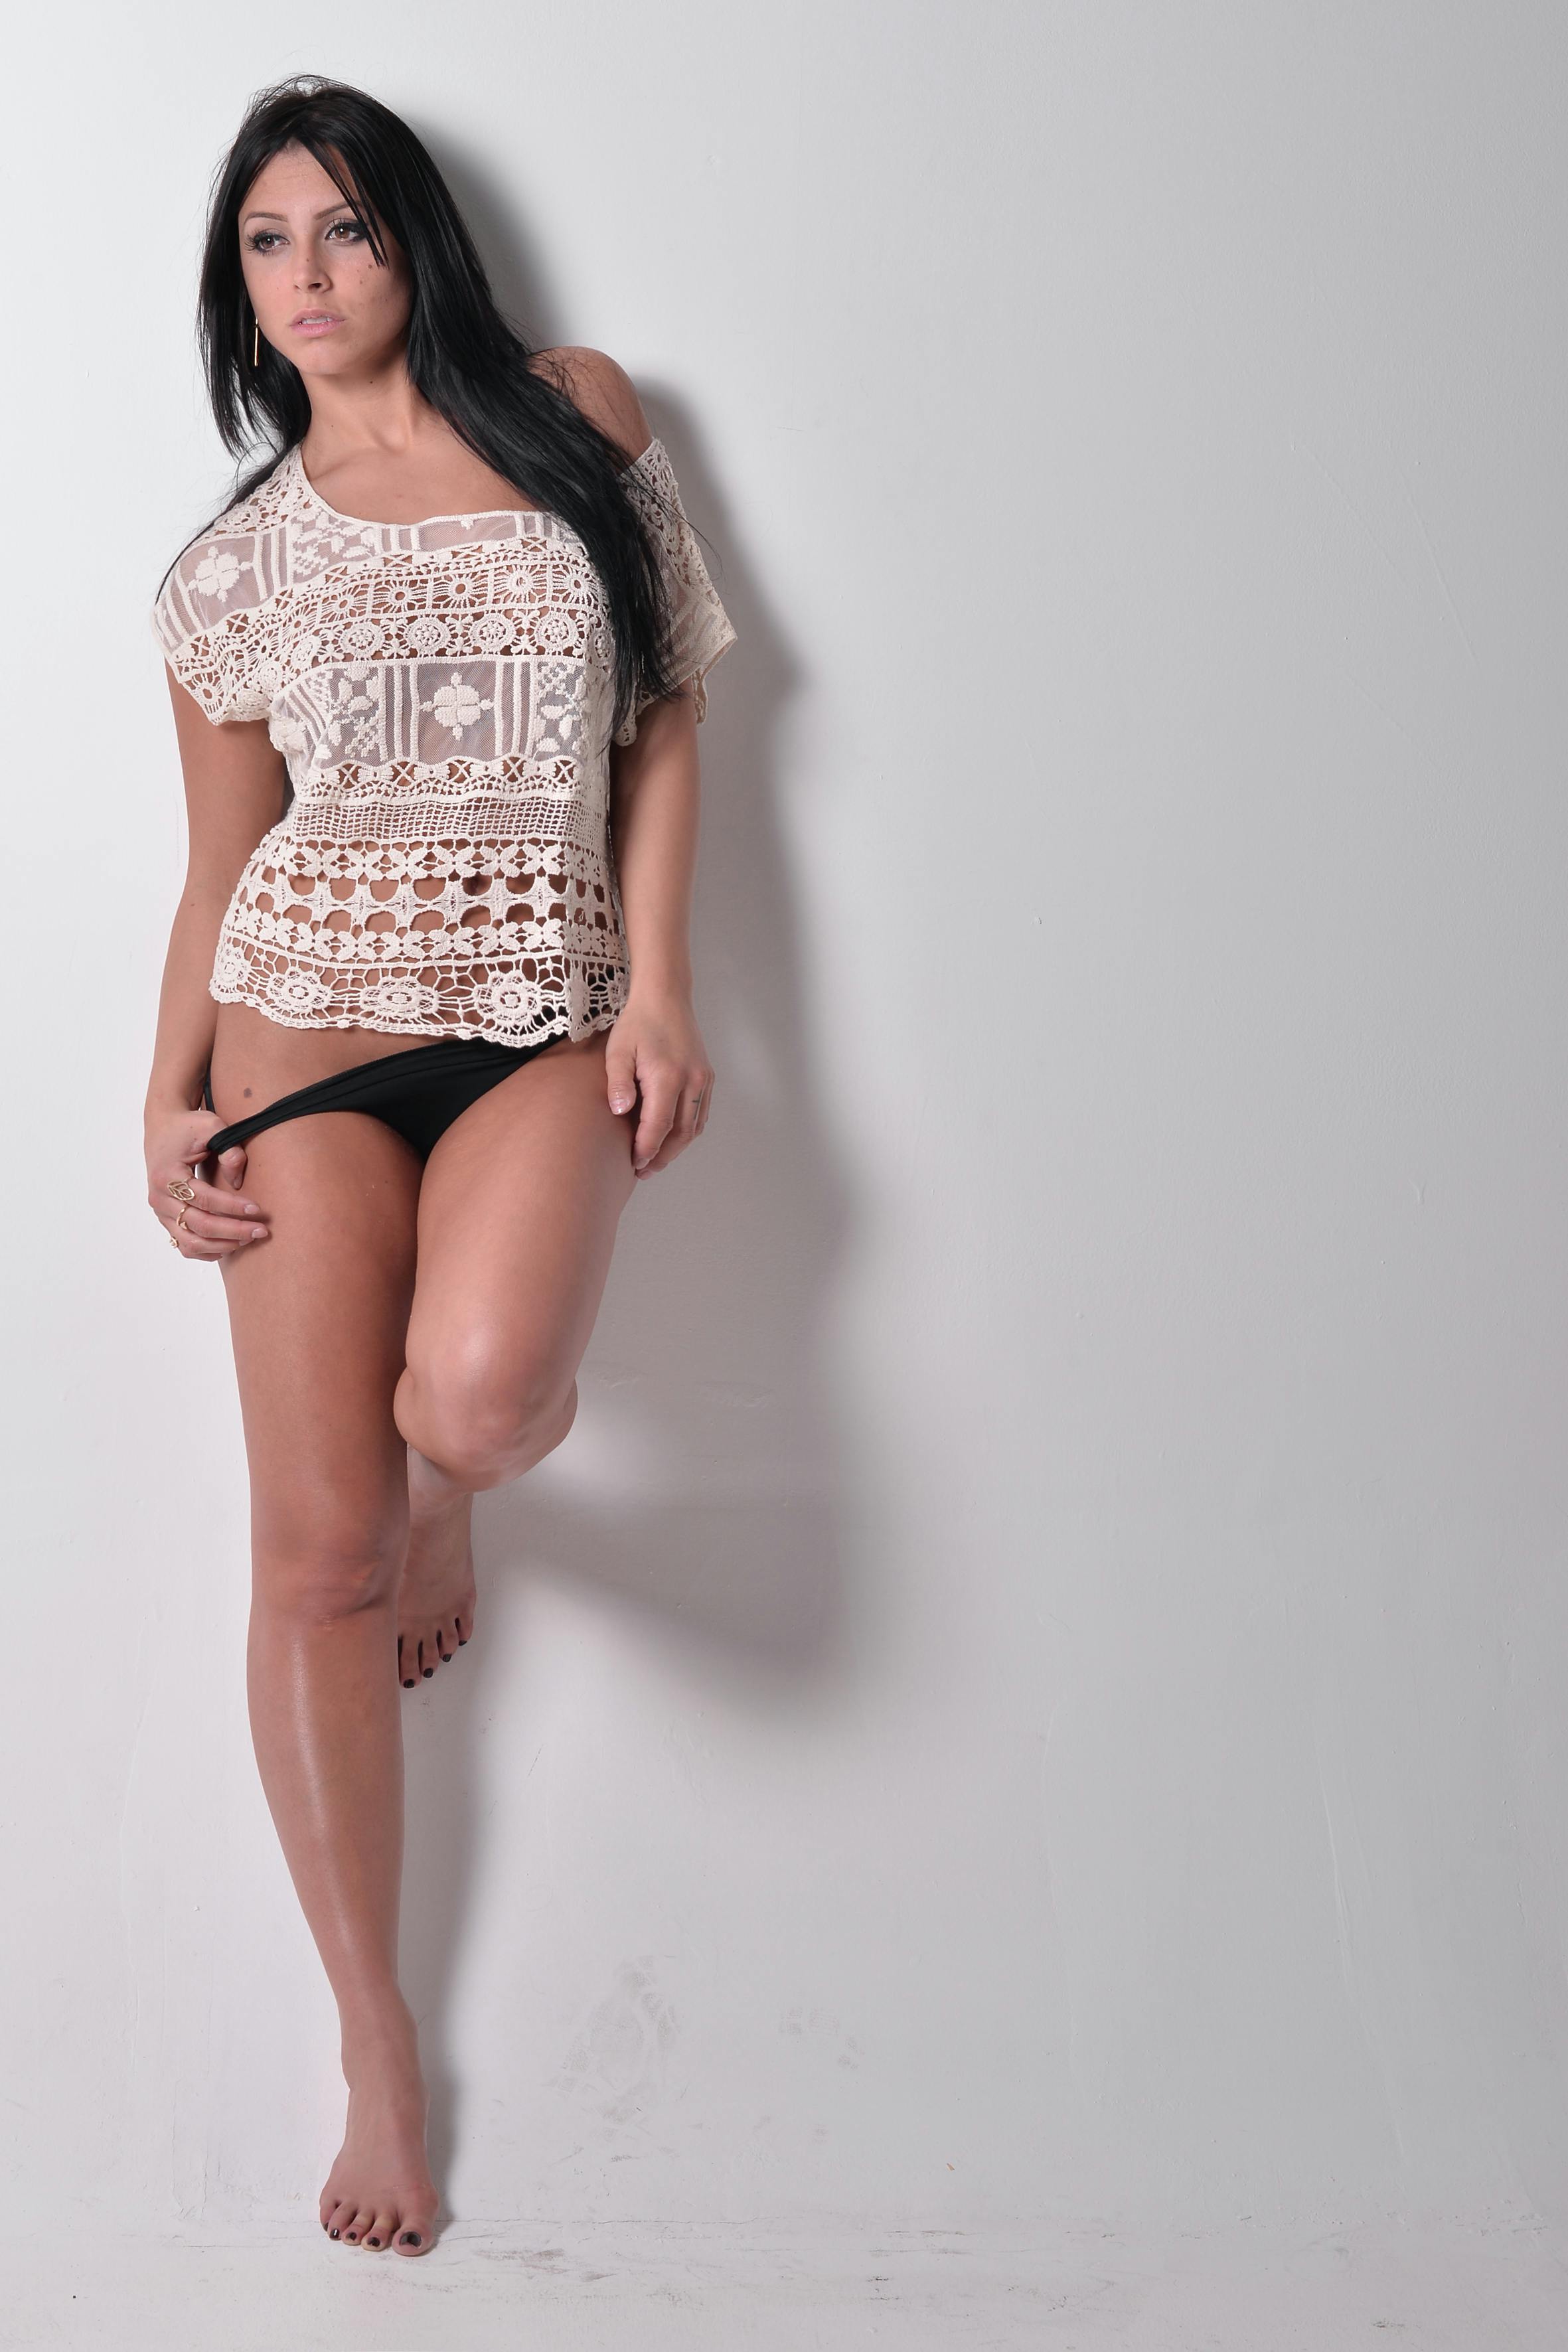
woman, hair, head, eye, leg, human body, sleeve, knee, shorts, waist, thigh, trunk, black hair, sleeveless shirt, abdomen, denim, fashion design, human leg, calf, fashion model, foot, barefoot, elbow, pattern, brown hair, event, undergarment, chest, cocktail dress, art model, top, lingerie, t shirt, sitting, ankle, pocket, flesh